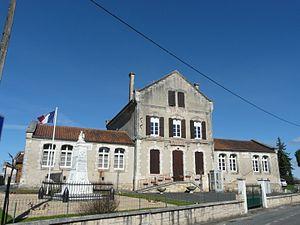
La mairie de Saint-Michel-de-Double, Dordogne, France.